Public housing estates in Tuen Mun

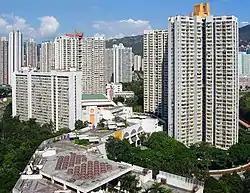
Tin King Estate

Tai Hing Estate is the second public housing estate and the oldest existing public housing estate in Tuen Mun, New Territories, Hong Kong. There are 8,602 flats in the estate with capacity to house 21,100 people. It is also a district council constituency. It is a traditional strong pro-democratic area, having returned Albert Ho as district councillor in the Legislative Council.